First Responder Bowl

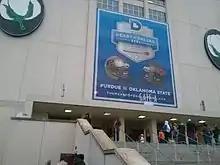
2013 Heart of Dallas Bowl banner over the Cotton Bowl entrance

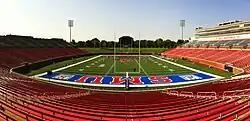
Gerald J. Ford Stadium in 2011

The bowl was held at Cotton Bowl stadium from 2011 through 2018. Originally known as the Fair Park Bowl, the stadium is located in Fair Park, Dallas, site of the State Fair of Texas. The Cotton Bowl Classic called the stadium home from that bowl's inception in 1937 until 2009, after which it moved to what is now AT&T Stadium. Other tenants included, at various times, SMU Mustangs football, the Dallas Texans and Dallas Cowboys of the National Football League (NFL), and the Dallas Texans of the American Football League.